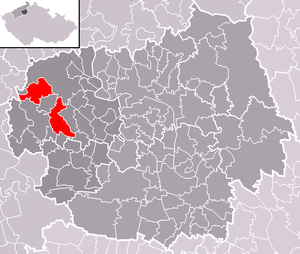
Třebenice est une ville du district de Litoměřice, dans la région d'Ústí nad Labem, en Tchéquie. Sa population s'élevait à 1 996 habitants en 2018.